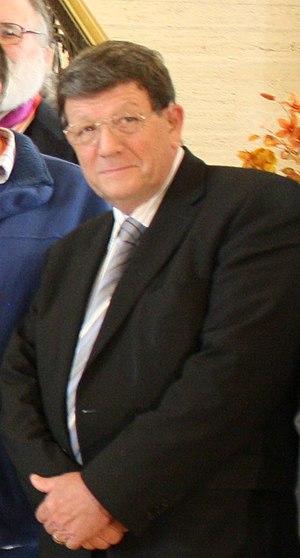
Cette liste présente les 650 membres de la 55ᵉ législature de la Chambre des communes du Royaume-Uni au moment de leur élection le 6 mai 2010 lors des élections générales britanniques de 2010. Elle présente les élus par circonscriptions.
Patrick Doherty, né le 18 juillet 1945 à Glasgow, est un homme politique républicain nord-irlandais. Il aurait fait partie du Conseil de l'Armée de la Provisional Irish Republican Army, ce qu'il a toujours nié. Cadre du Sinn Féin à partir de 1979, il en devient le vice-président de 1988 à 2009, où Mary Lou McDonald lui succède. Il participe au processus de paix du Conflit nord-irlandais et devient, après l'Accord du Vendredi saint, député à la nouvelle Assemblée d'Irlande du Nord. Il est élu de 2001 à 2017 à la Chambre des communes, mais, comme tous les membres du Sinn Féin, refuse d'aller siéger à Londres, ce qui lui permet de cumuler avec la fonction de député de l'Assemblée d'Irlande du Nord jusqu'en 2012.